Rebecca Cliffe

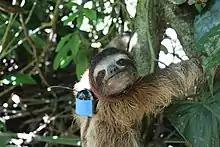
A three-fingered sloth (Bradypus variegatus) being monitored as part of Dr. Rebecca Cliffe's Sloth Backpack Project.

Cliffe was born in 1990 in Preston, England. Cliffe received her bachelor's degree in Zoology from the University of Manchester. She later went on to obtain a PhD in Bioscience (specializing in sloths) from Swansea University. As part of her PhD research, she conducted the longest recorded study on wild sloth ecology (The Sloth Backpack Project).